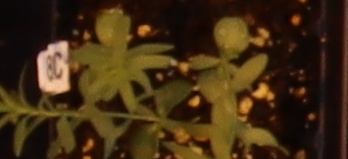
Label: Flax